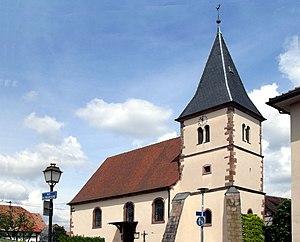
Le temple protestant d'Eckwersheim (ancienne église Saint-Jacques)
Eckwersheim est une commune française de Strasbourg Eurométropole, située dans le département du Bas-Rhin, en région Grand Est. Elle fait partie de l'Aire urbaine Nord de Strasbourg.
Cet article recense une partie des monuments historiques du Bas-Rhin, en France.
L'église protestante d'Eckwersheim est un monument historique situé à Eckwersheim, dans le département français du Bas-Rhin.